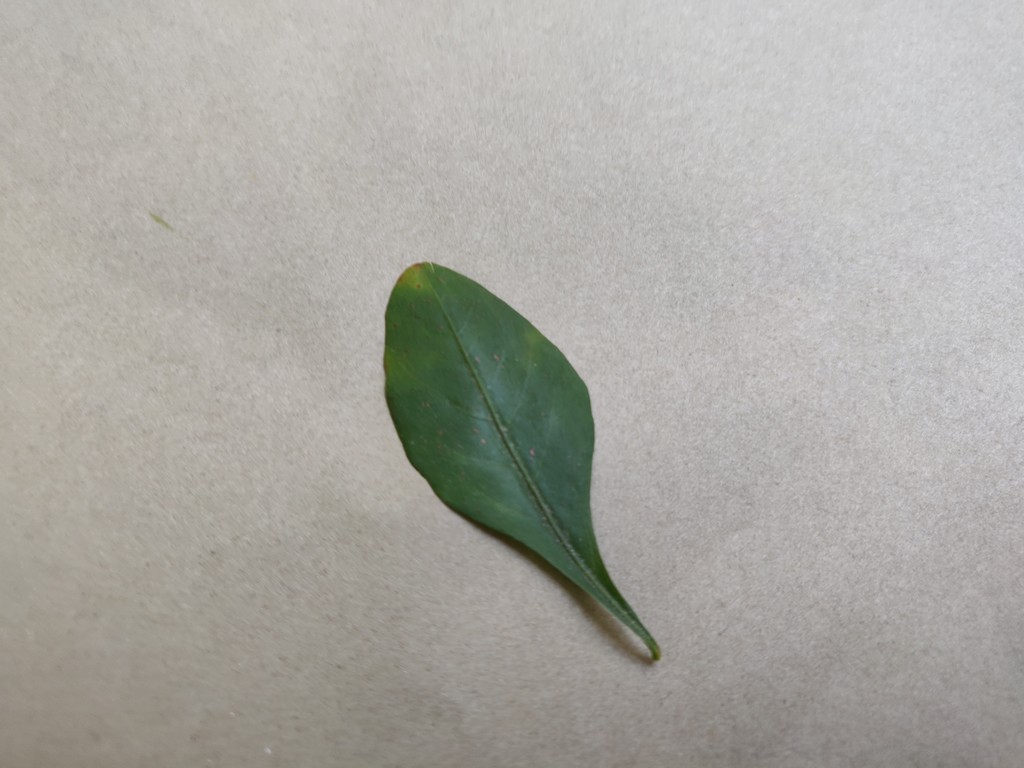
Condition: Unhealthy
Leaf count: single
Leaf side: front